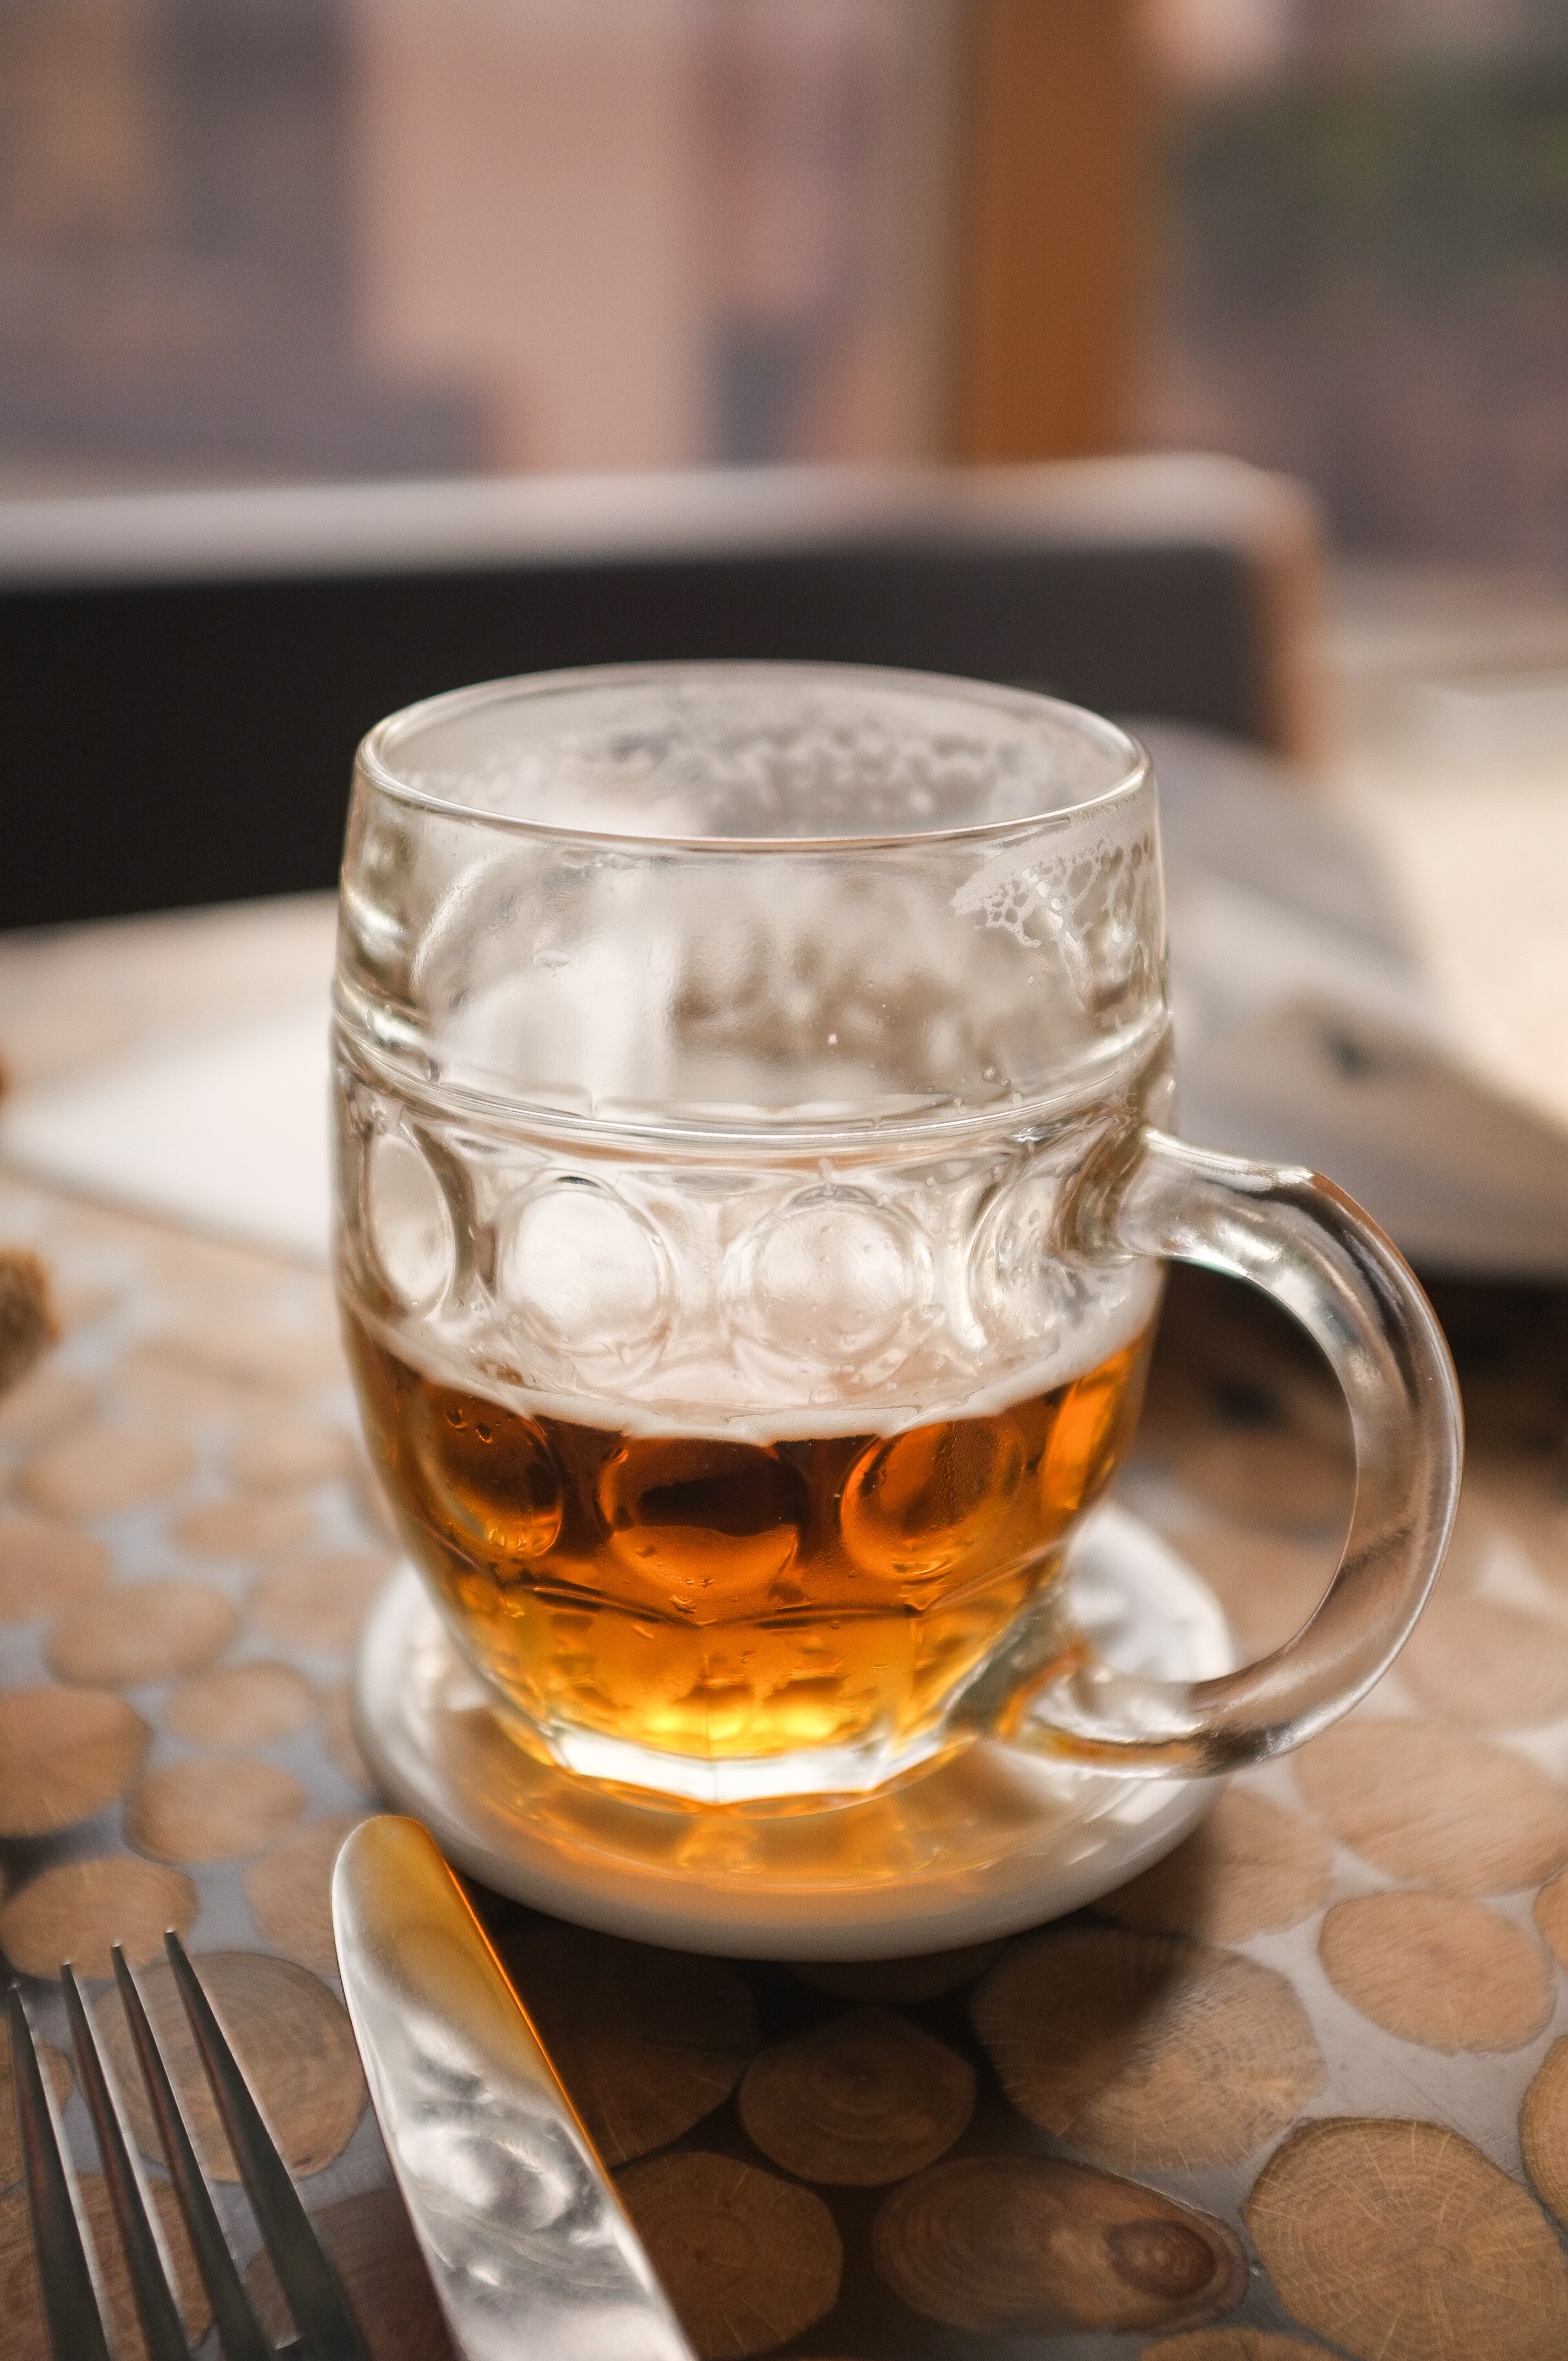
drink, beer glass, alcoholic beverage, distilled beverage, roasted barley tea, drinkware, cup, mug, glass, liqueur, beer, beer stein, tableware, alcohol, chinese herb tea, whisky, serveware, old fashioned glass, tea